Much Wenlock railway station

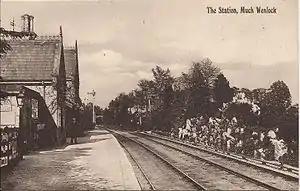
Postcard stamped 1914

The original Much Wenlock railway station was opened 1 February 1862 by the Much Wenlock and Severn Junction Railway, linking Buildwas with Much Wenlock. The line later formed part of the Wellington to Craven Arms Railway and was, for much of its working life, operated by the Great Western Railway.